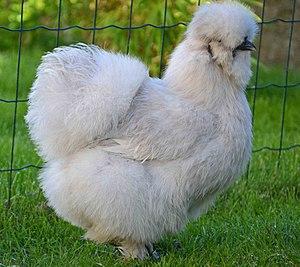
Une Poule Soie gris perle.
La Poule Soie, anciennement Nègre Soie, est une race de poule domestique originaire de Chine, connue pour son plumage soyeux, sa peau et son ossature noire et ses cinq doigts aux pattes.